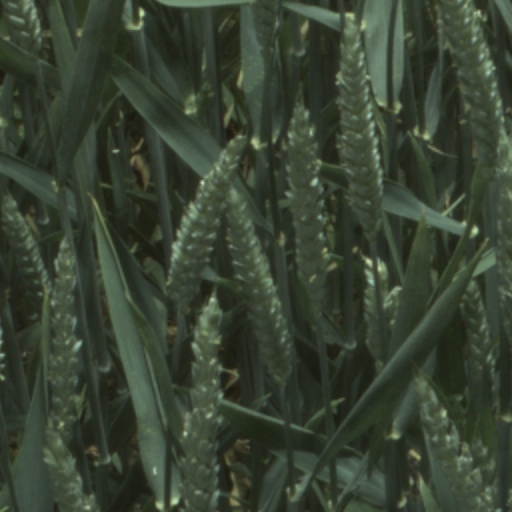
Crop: wheat